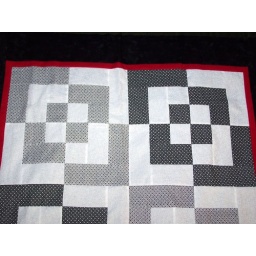
Bento Box, in black and white